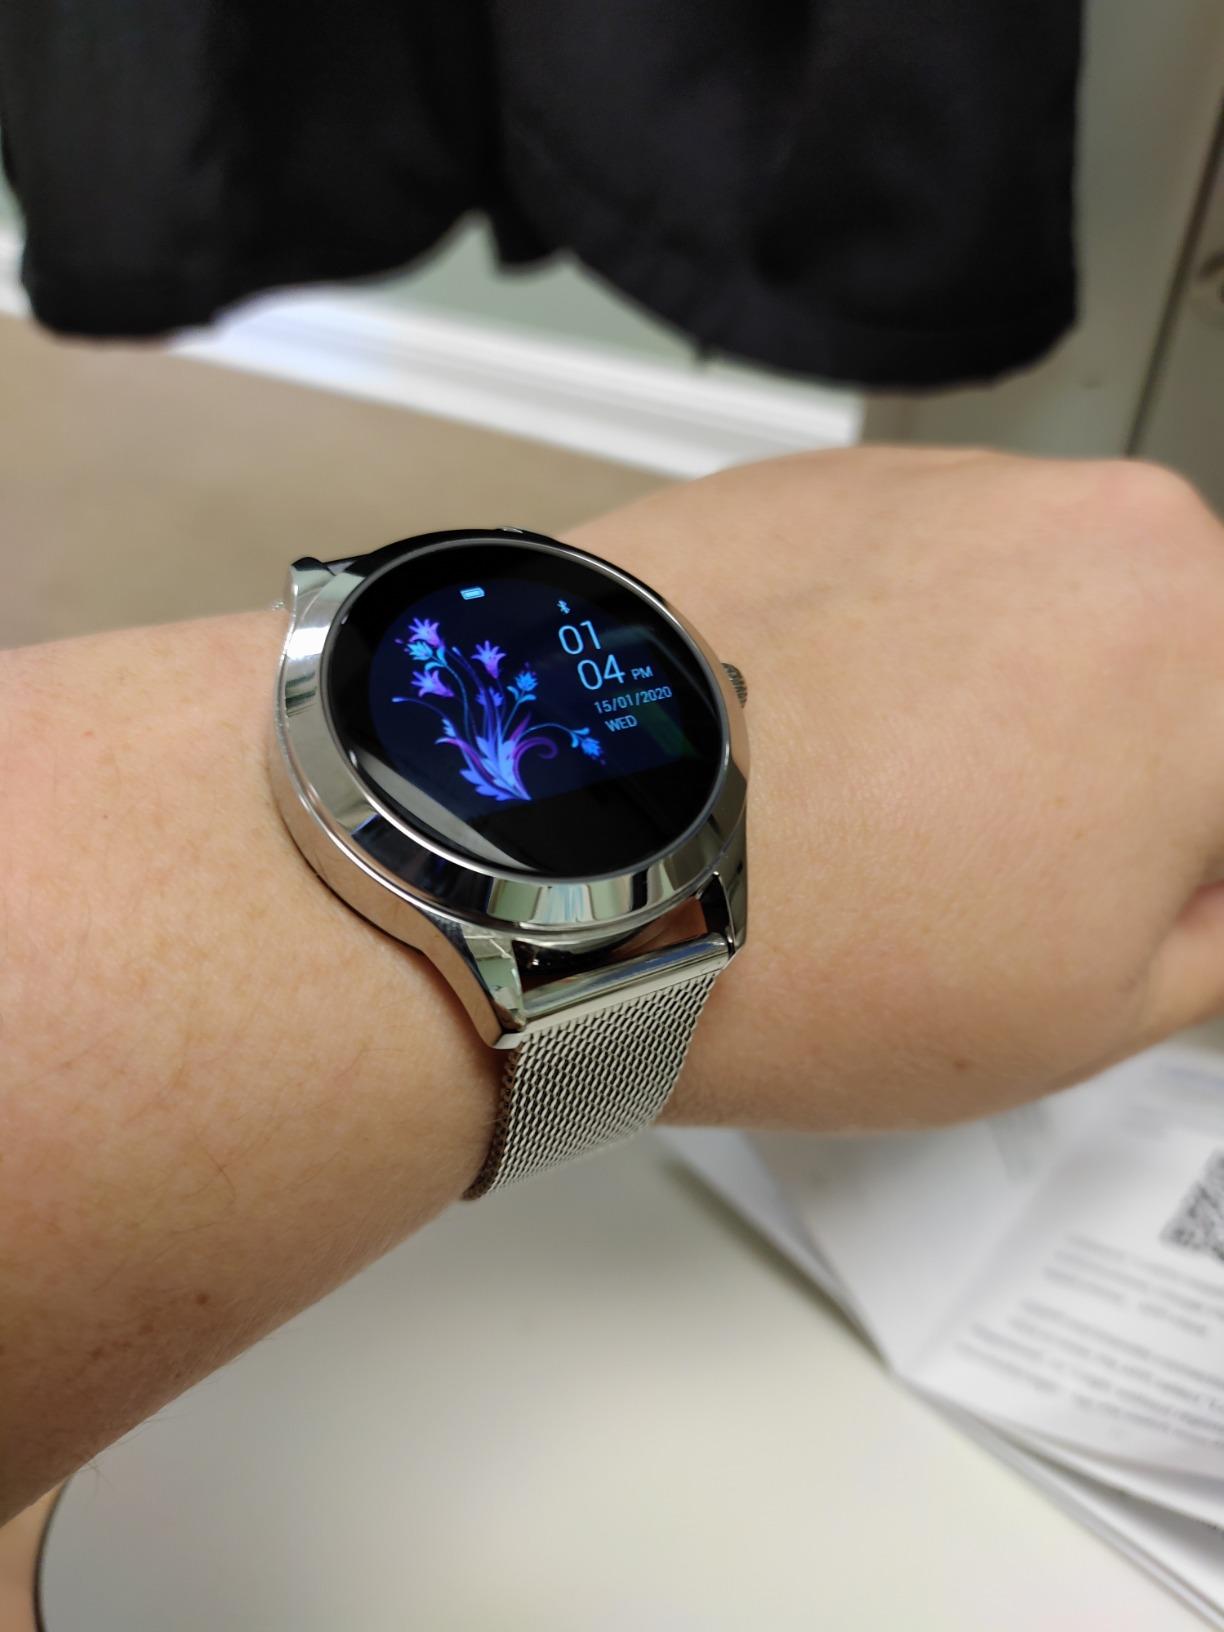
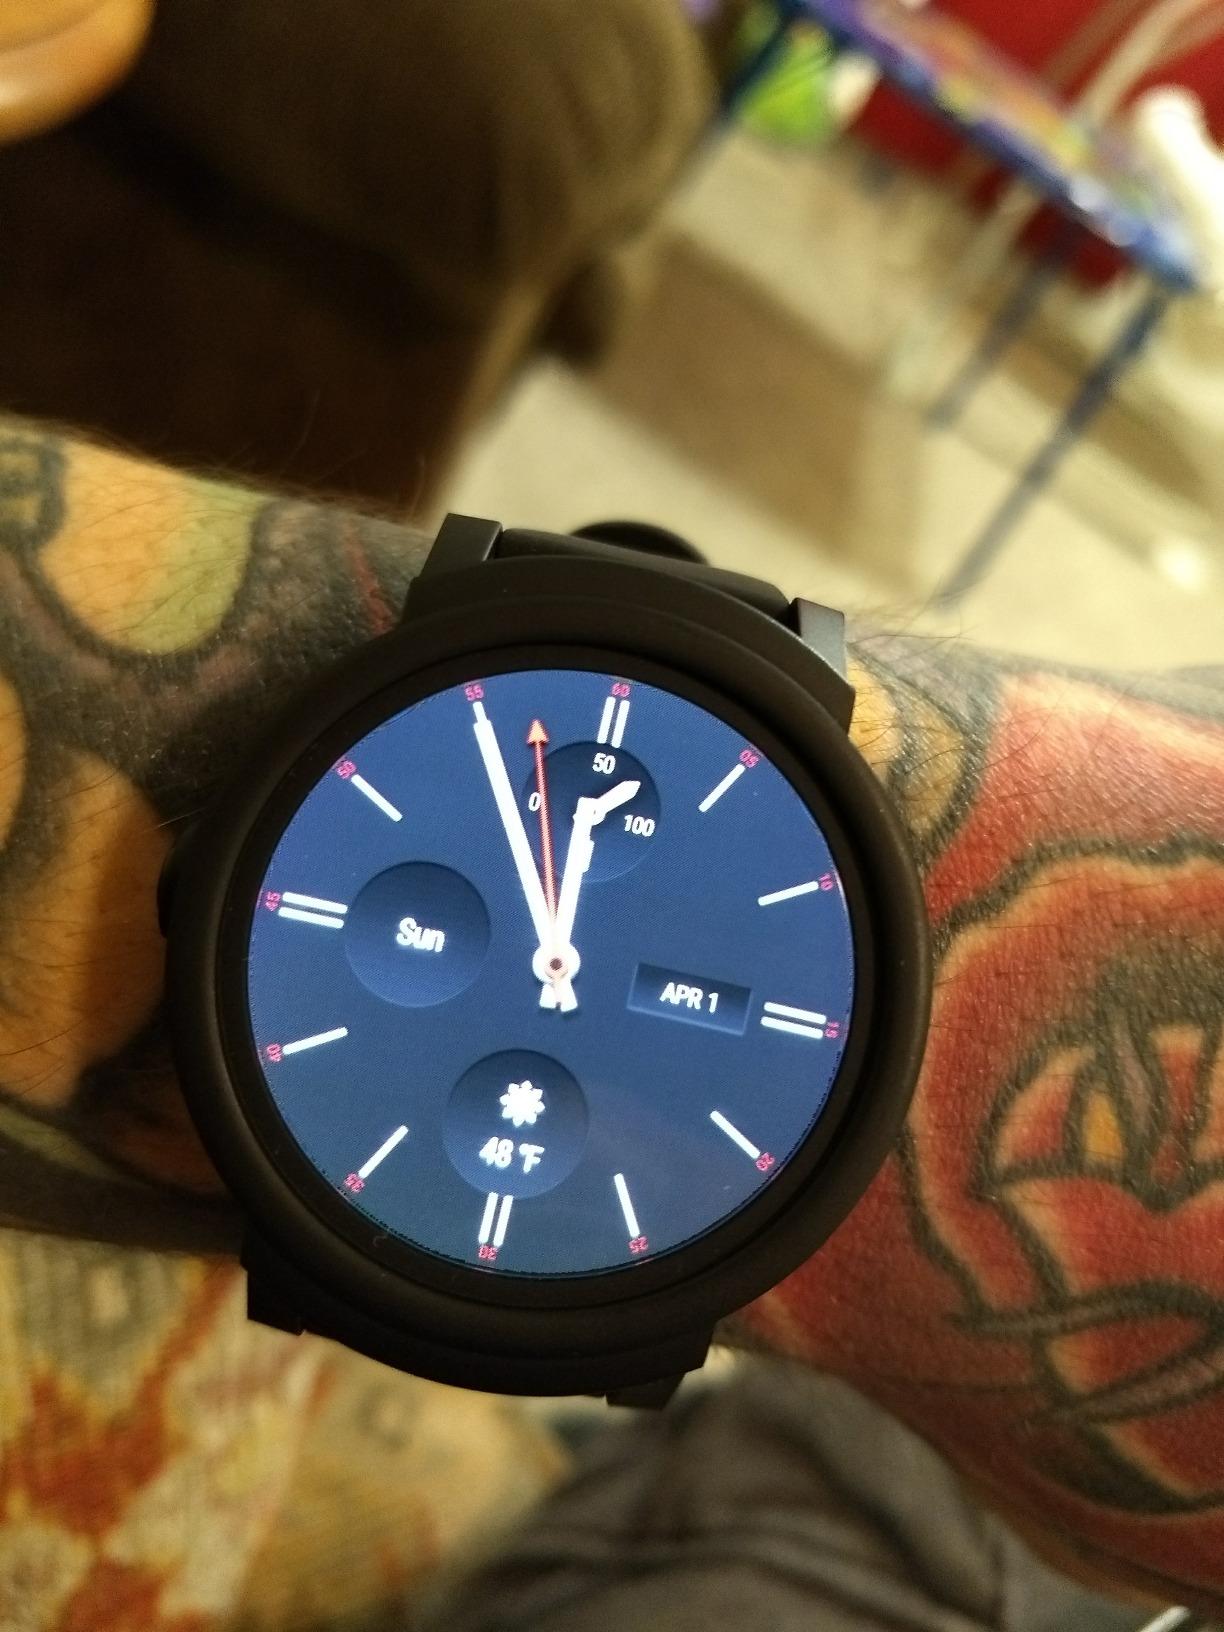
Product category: smartwatch
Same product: no